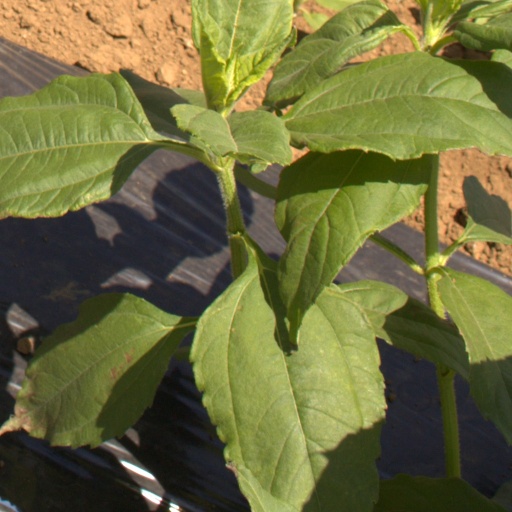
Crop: Jerusalem artichoke